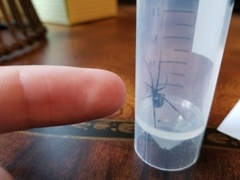
Species: Lactrodectus_hesperus